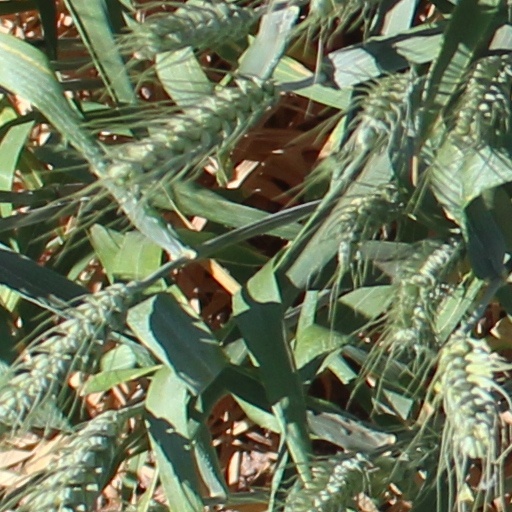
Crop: wheat